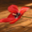
Label: tulip